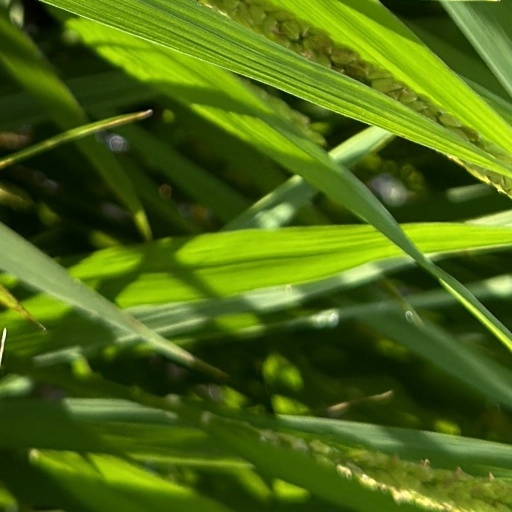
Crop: rice